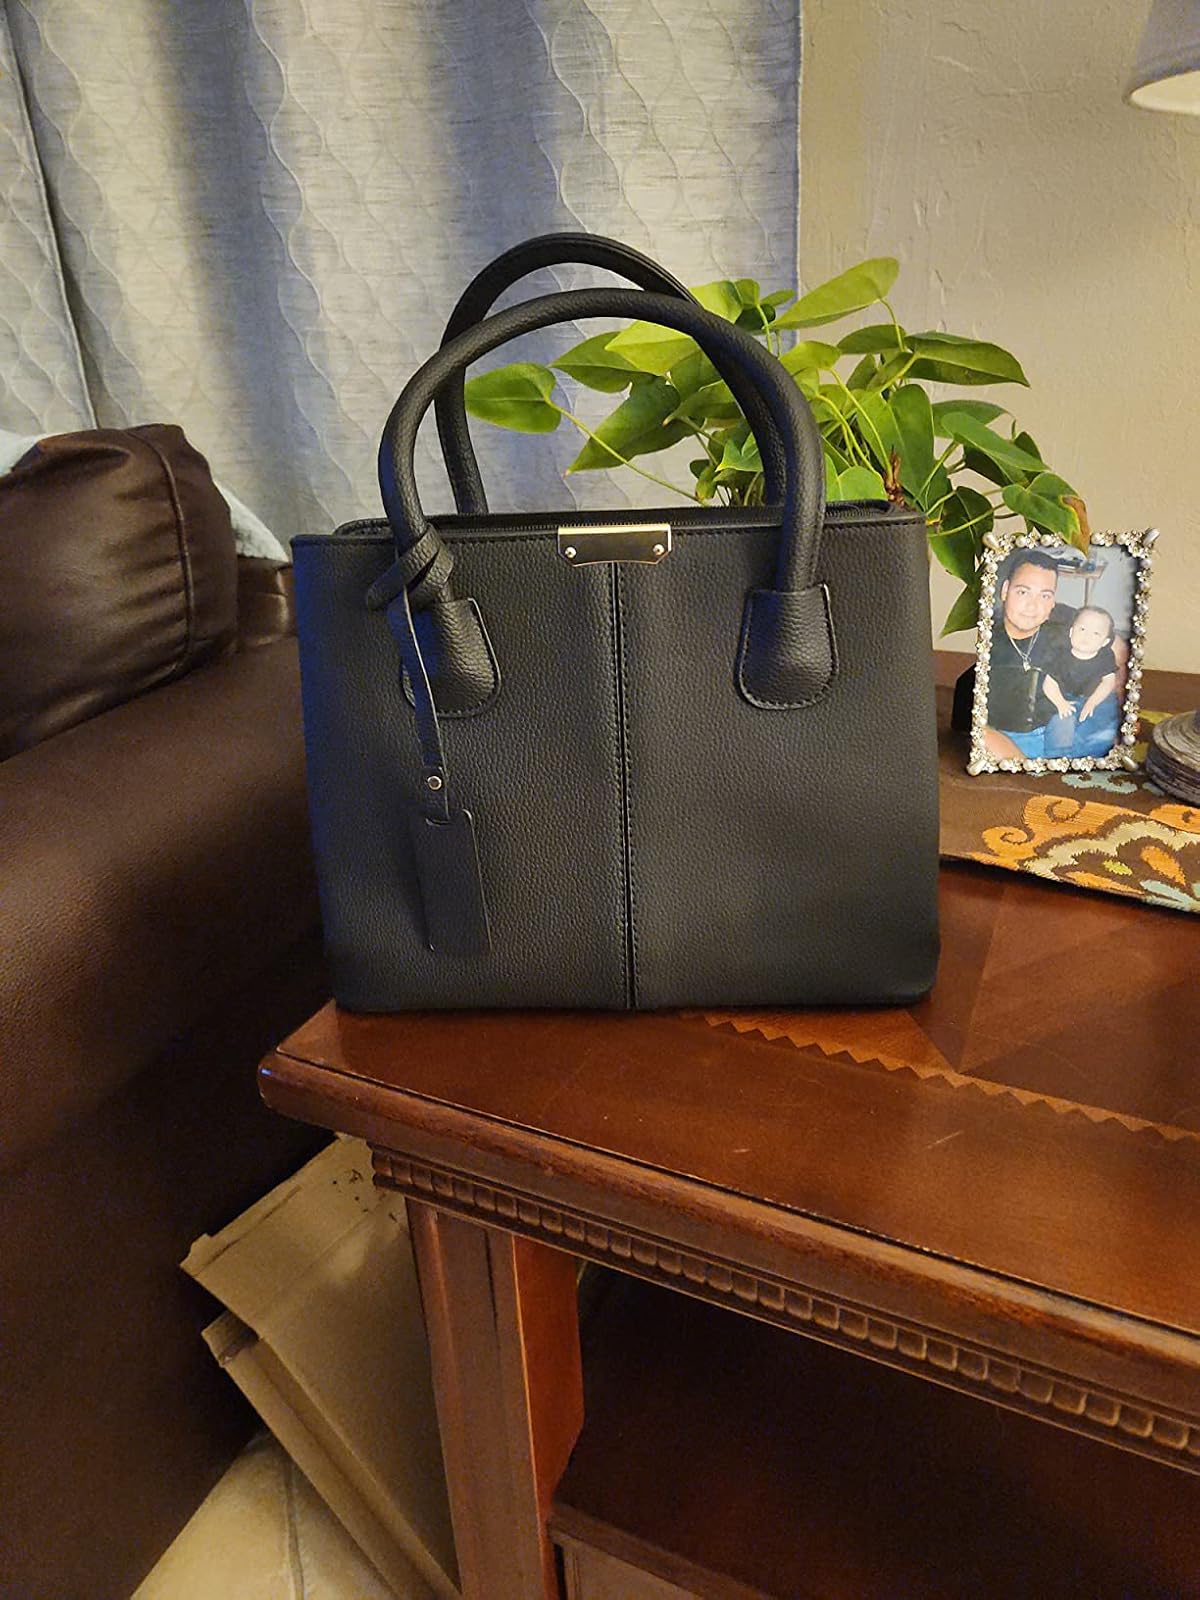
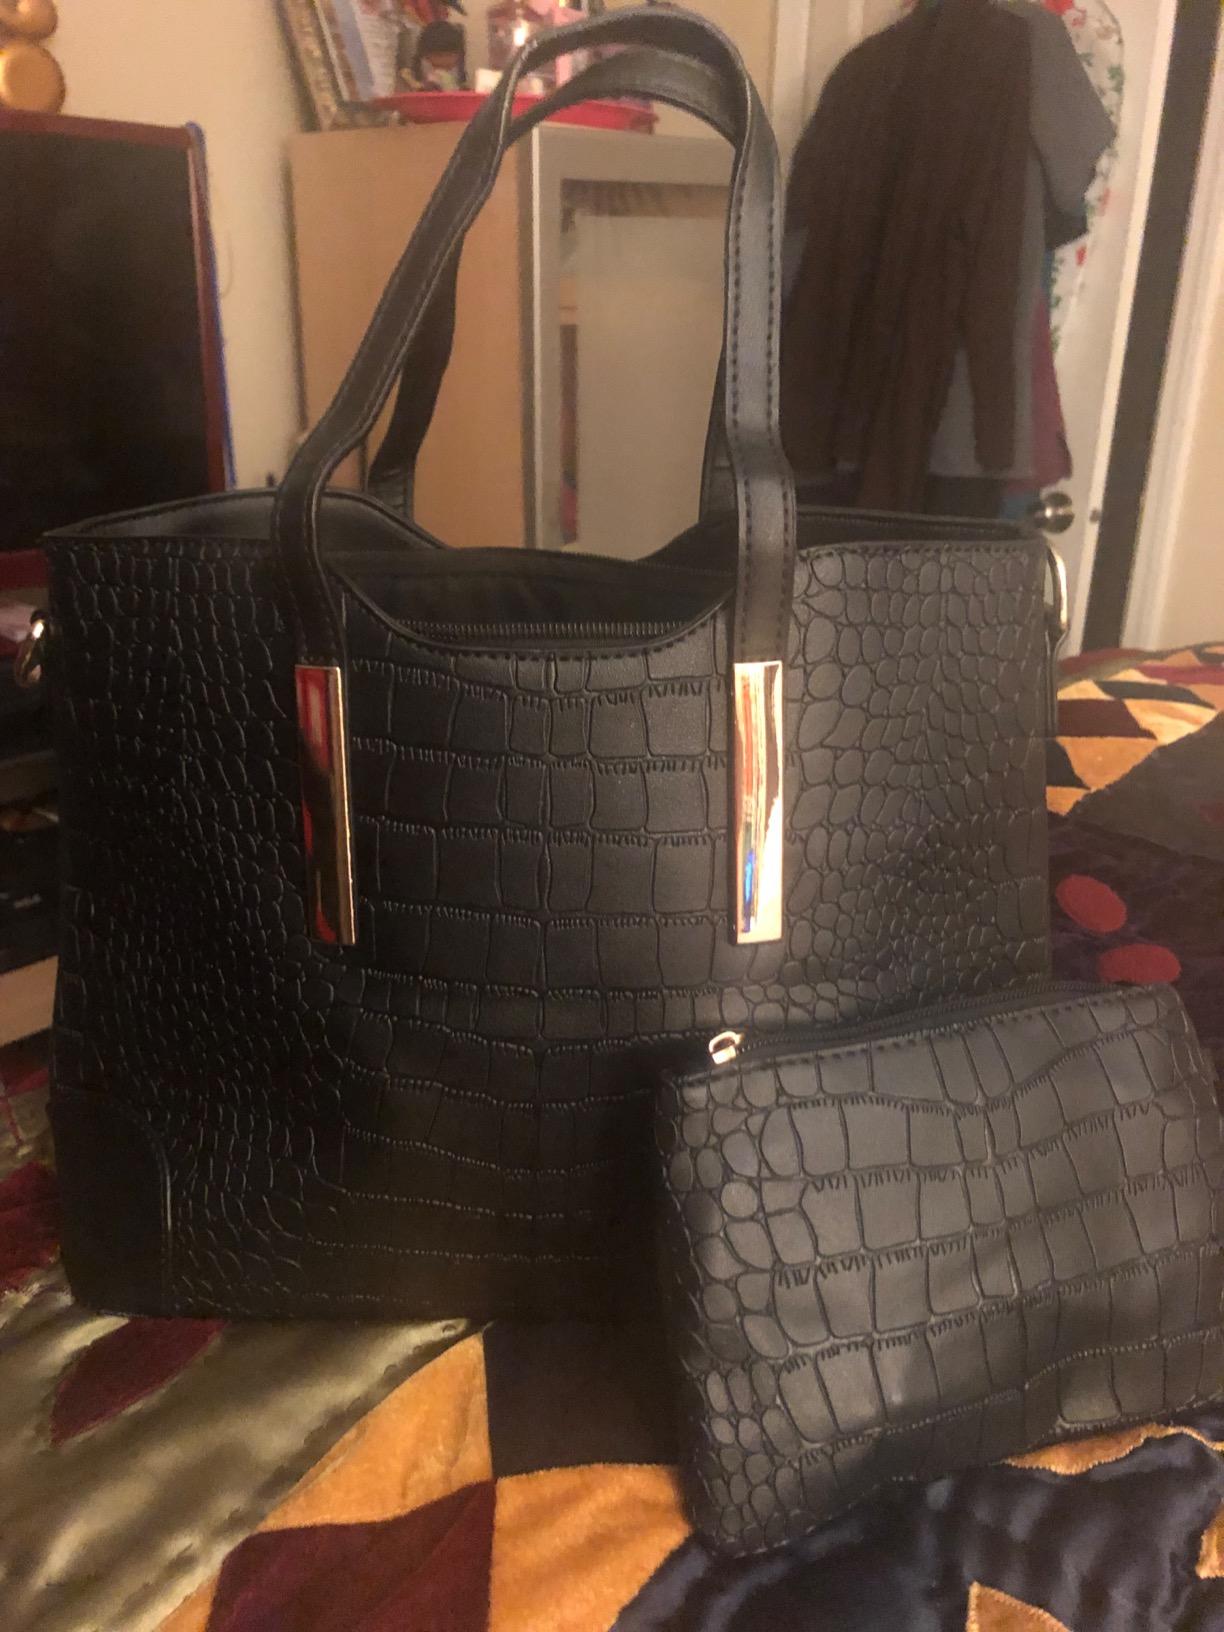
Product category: accessories_handbag
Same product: no